Dustin Yellin

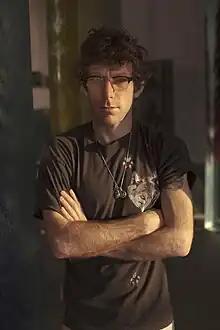
Yellin In 2011

Dustin Yellin (born July 22, 1975) is an American artist living in Brooklyn, New York. His work embeds "hundreds of little pictures, drawings and images clipped out of magazines, art books and the like" to form tableaux in miniature, which the critic Gilda Williams, writing in "Artforum", noted provides viewers "the ability to occupy a divine vantage point while enjoying an overwhelming sense of discovery and wonder". These works, which the artist refers to as "Frozen Cinema", have been featured at sites including New York's Lincoln Center, the Kennedy Center in Washington, D.C, and the Brooklyn Museum, where Yellin's work is part of the permanent collection. Yellin has likewise participated in The Metropolitan Museum of Art's "Artist Project". According to Andrew Durbin, "Yellin has formalized the central task of art—to archive: feelings, objects, events, selves—in his large glass blocks, recalling in their extreme hermeneutical diversity (forms within forms within forms, images within images within images) both as a past in which the representation of the human form was art's most recognizable enterprise and a future in which that enterprise is deeply complicated by the fact that the human form has been shredded, reformatted, revised, and redesigned, made precarious and permeable by technological and ecological shifts."